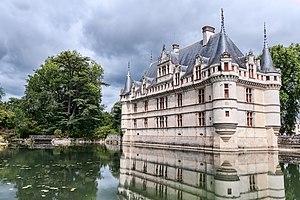
Château d'Azay-le-Rideau, Indre-et-Loire, France
Le château d'Azay-le-Rideau est un monument classé appartenant à l'État et situé dans la commune du même nom, en Indre-et-Loire, en France.
L'expression châteaux de la Loire regroupe sous une même appellation touristique un ensemble de châteaux français situés dans le Val de Loire. Le territoire connu sous le nom de comté de Tours est âprement disputé entre le Xᵉ siècle et le XIᵉ siècle par la maison féodale blésoise et la maison d'Anjou, conflit qui sera suivi au XIIᵉ siècle et XIIIᵉ siècle par la Première guerre de Cent Ans entre la France et l'Angleterre et entre le XIVᵉ siècle et le XVᵉ siècle par la Deuxième guerre de Cent Ans toujours entre la France et l'Angleterre ; ces trois guerres seront à l'origine de la plupart des châteaux du val de Loire actuels.
Cet article recense les monuments historiques français classés en 1914.